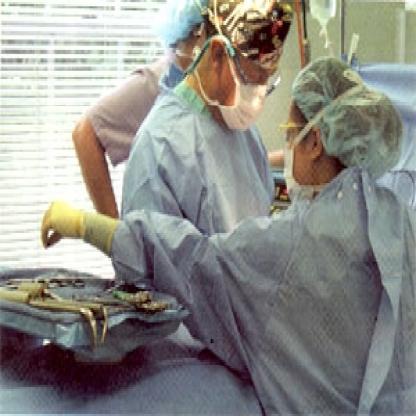
Scene: Indoor